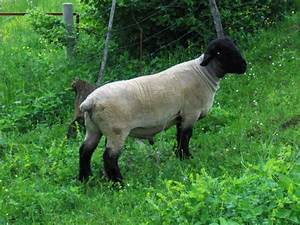
Label: sheep